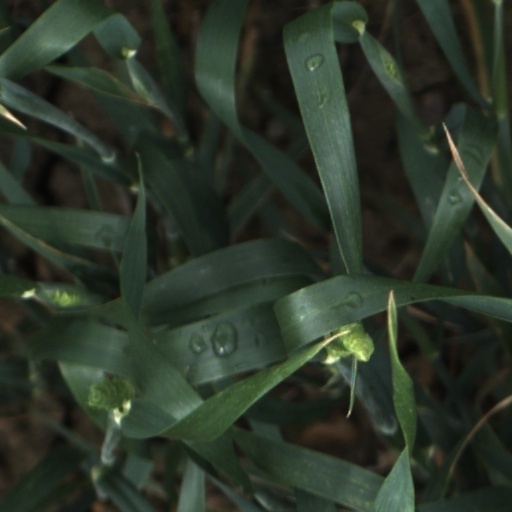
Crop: wheat